Jean Tatlian

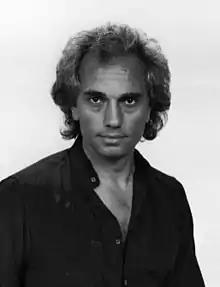
Jean Tatlian

Tatlian was born in an Armenian family in Thessaloniki, Greece, on 1 August, 1943. He was the youngest of three children. In 1947 the family moved to the USSR, to the Armenian SSR and then to Abkhasia. As a schoolboy, Tatlian bought himself a guitar with money he earned from painting houses. He studied guitar at the Sukhumi Philharmonia and before the age of 16 was already earning money from concerts in nearby republics, in which he performed songs by French and Italian chansonniers. Later he studied in a workshop of variety art in Kiev, where the 19-year-old (not yet 18 according to other sources) was noticed by the conductor of the State Armenian Orchestra, Konstantin Orbelian, who invited him to join the orchestra as a soloist in a tour across Ukraine. Around the same time, in the early 1960s, he had his first success, with the song "Street Lamps" ("Уличные фонари"), for which a video was shot and shown on television. The song became popular. After a while Tatlian moved to Leningrad. He loved the city and lived there from then on. In Leningrad he founded his own orchestra and would give 350–400 concerts per year working with Lenconcert (a concert association that organized concerts in Leningrad) until the late 1960s. In the late 1960s and early 1970s, following a disagreement with a female director of the Orel Philharmony, Tatlian was effectively banned from any concert activity (and also, from the very beginning, he was de facto banned from leaving the Soviet Union), and in 1971 emigrated to France.